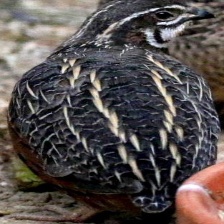
Species: HARLEQUIN QUAIL
Scientific name: COTURNIX DELEGORGUEI
ImageNet parent category: quail